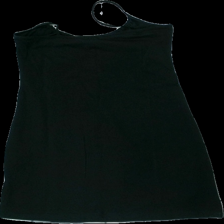
View: back
Type: Dress
Category: Ladies
Brand: H&M
Colors: Black
Material: 100% cotton
Cut: Regular
Season: All
Stains: Major
Smell: Minor
Price range: <50
Recommended usage: Export